Norwegian Army

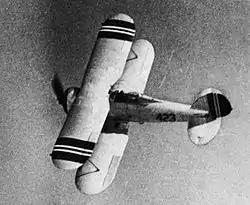
Gloster Gladiator of the Norwegian Army Air Service in 1940

Despite the escalating hostilities throughout Europe in 1939 and 1940, the Norwegian government at the time failed to mobilize; leaving the Army wholly unprepared for the German invasion of April 1940. The Norwegians were organised into six divisions/districts in April 1940. This amounted to approximately 19,000 men on paper. This was actually a numerically superior force to that of the Germans. However, these divisions were ill-prepared by the time the landings commenced and four were destroyed by the Germans during the initial phases of the campaign. With the German occupational forces in 1940, as with the other parts of the Armed Forces, the Army had to surrender to a superior force, but army units were the ones resisting for the longest period of time: The 6th Division led by the legendary Major General Carl Gustav Fleischer participated in the allied recapture of Narvik.